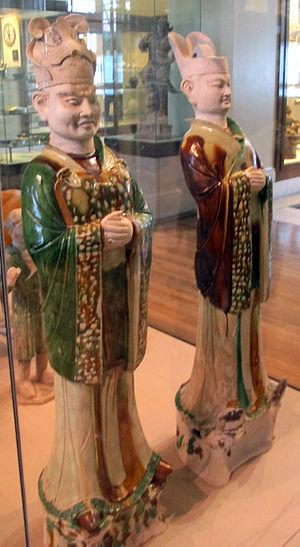
Les statues funéraires de la tombe de Liu Tingxun sont treize sculptures tombales en faïence trouvées dans un tombeau présumé être celui de Liu Tingxun, un général chinois mort en 728. Ces statues ont été trouvées à Luoyang, et sont désormais exposées dans le British Museum à Londres. D'autres statues funéraires de la dynastie Tang représentant des personnes et des animaux ont été retrouvées dans d'autres tombes de la même époque, et sont visibles dans divers musées à travers le monde.